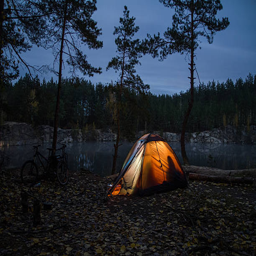
tent lit up at dusk at the lake